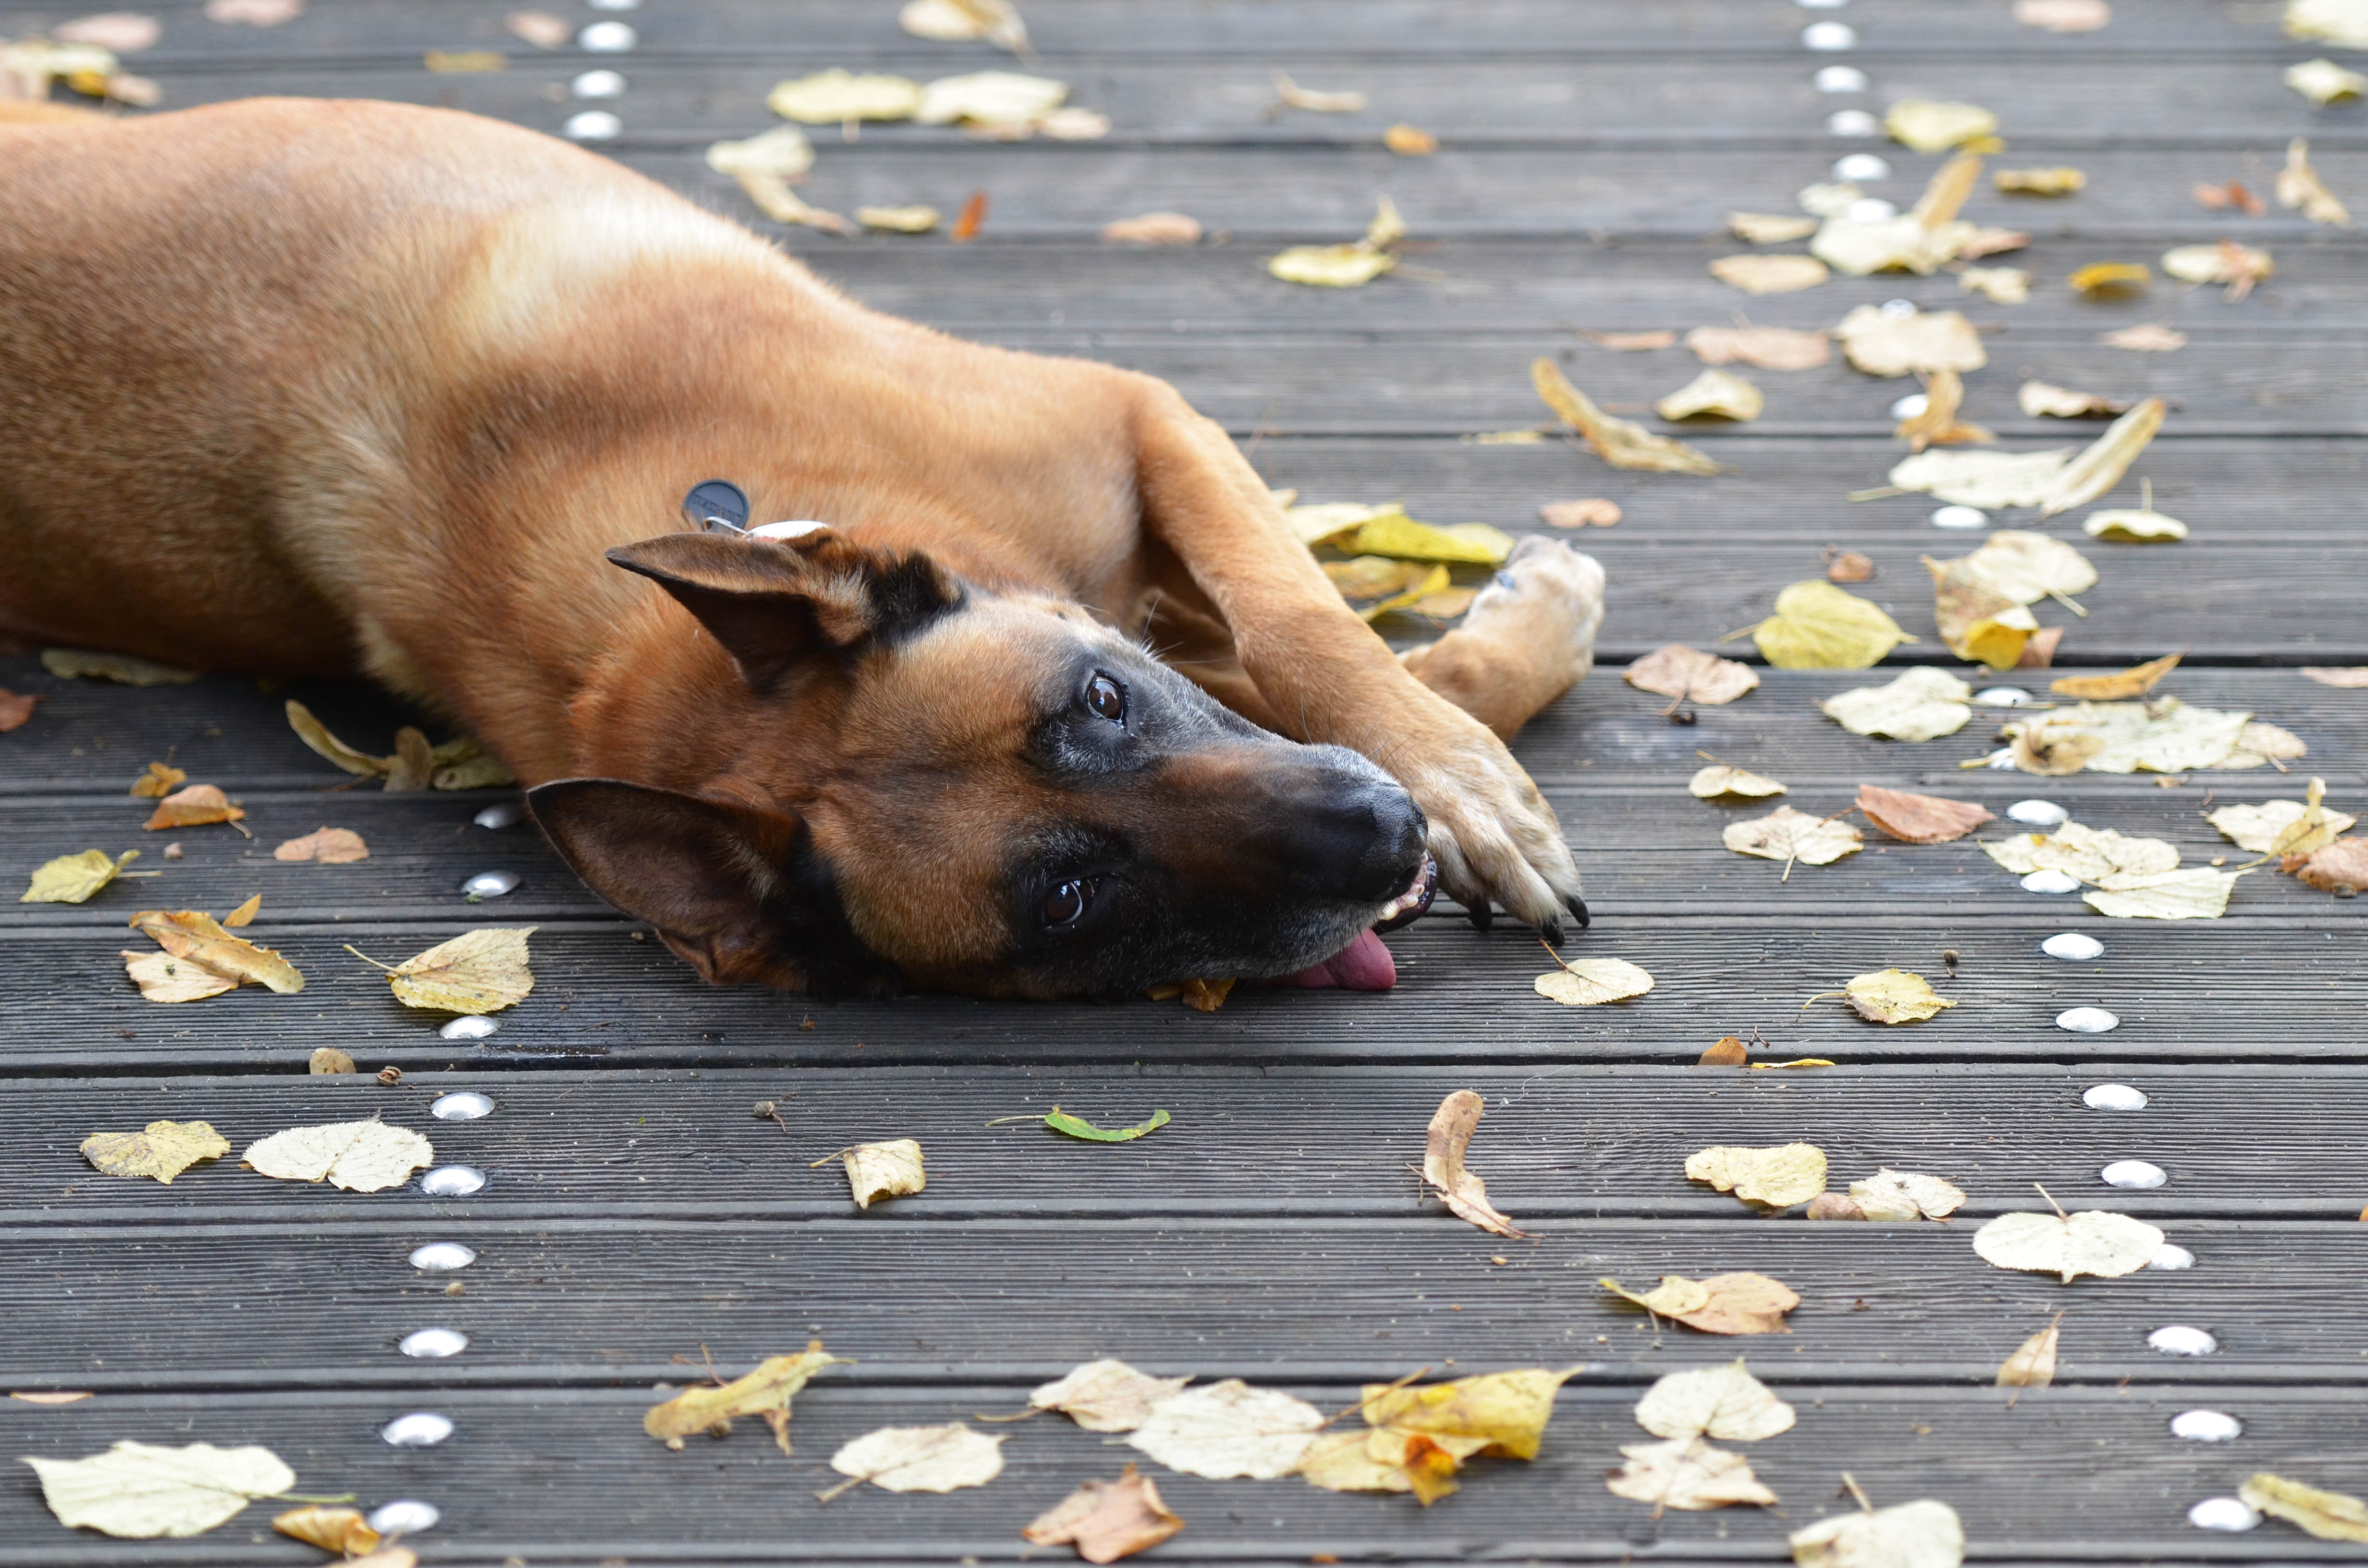
sweet, puppy, dog, mammal, wooden bridge, malinois, street dog, dog like mammal